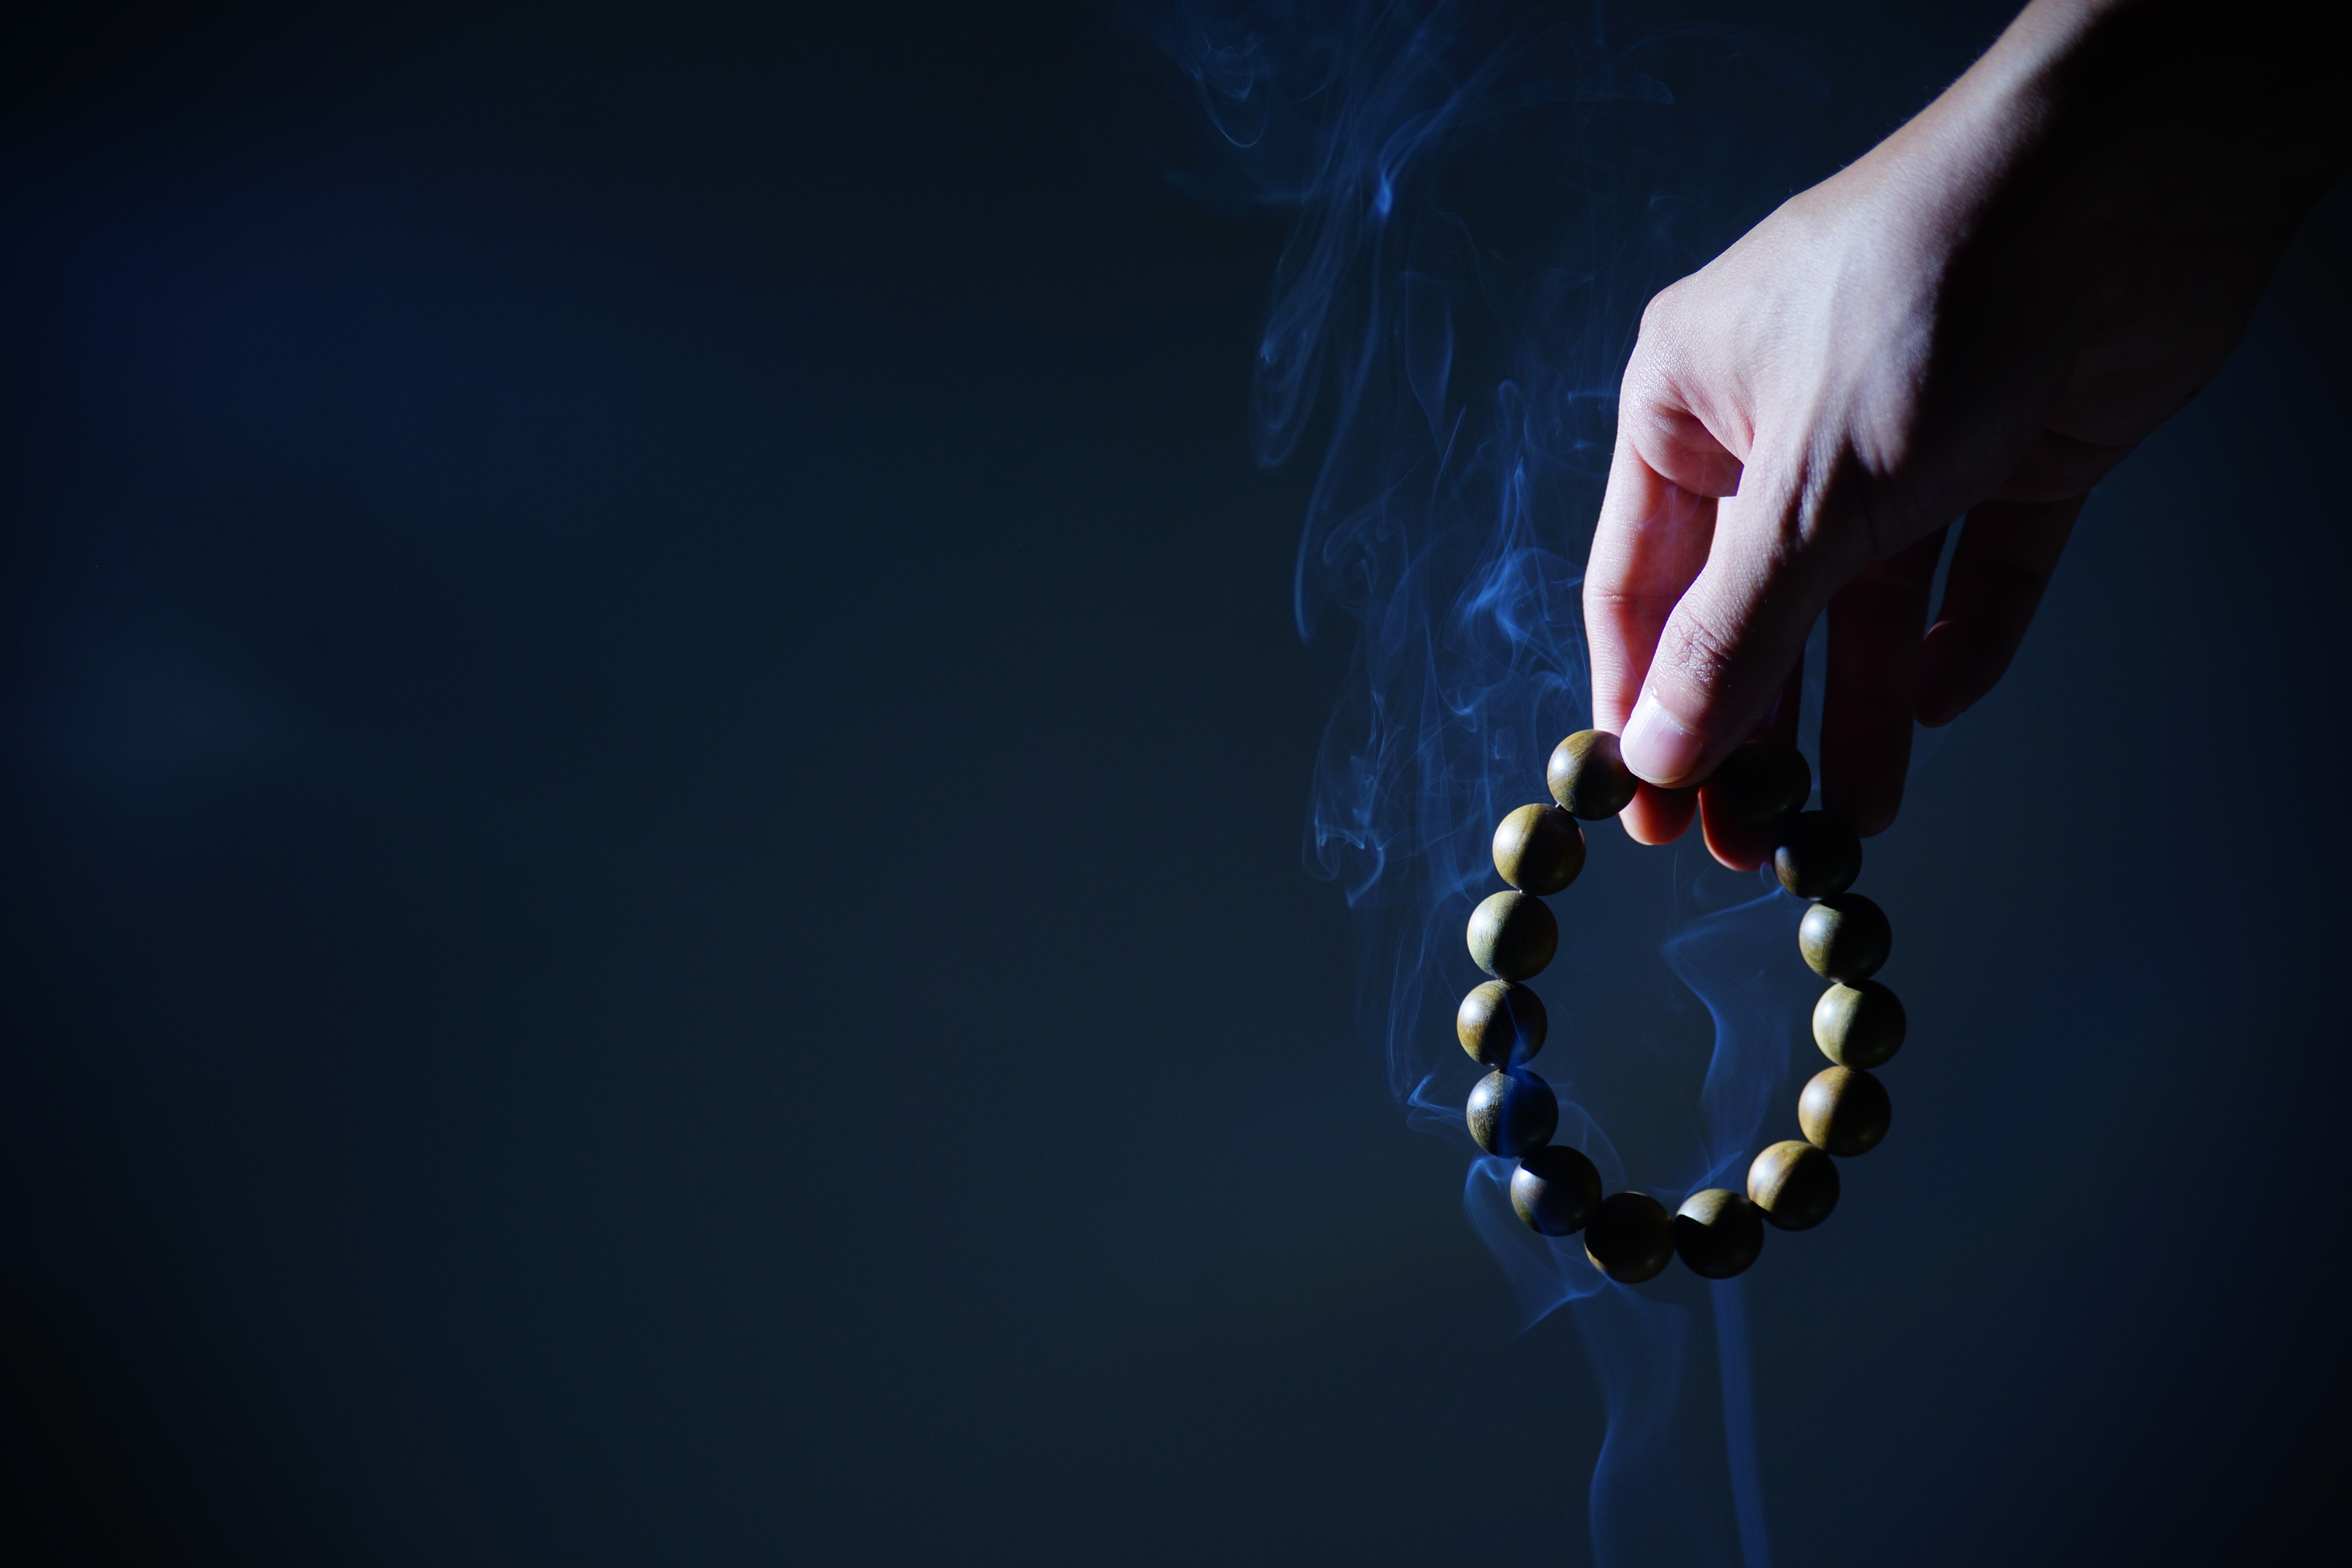
hand, light, smoke, color, darkness, blue, zen, macro photography, sense, buddhist prayer beads, computer wallpaper